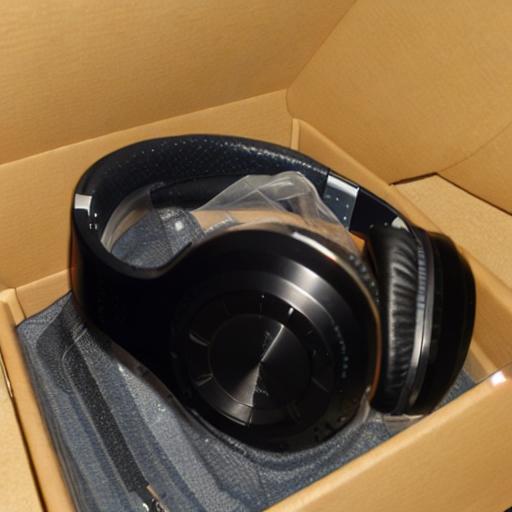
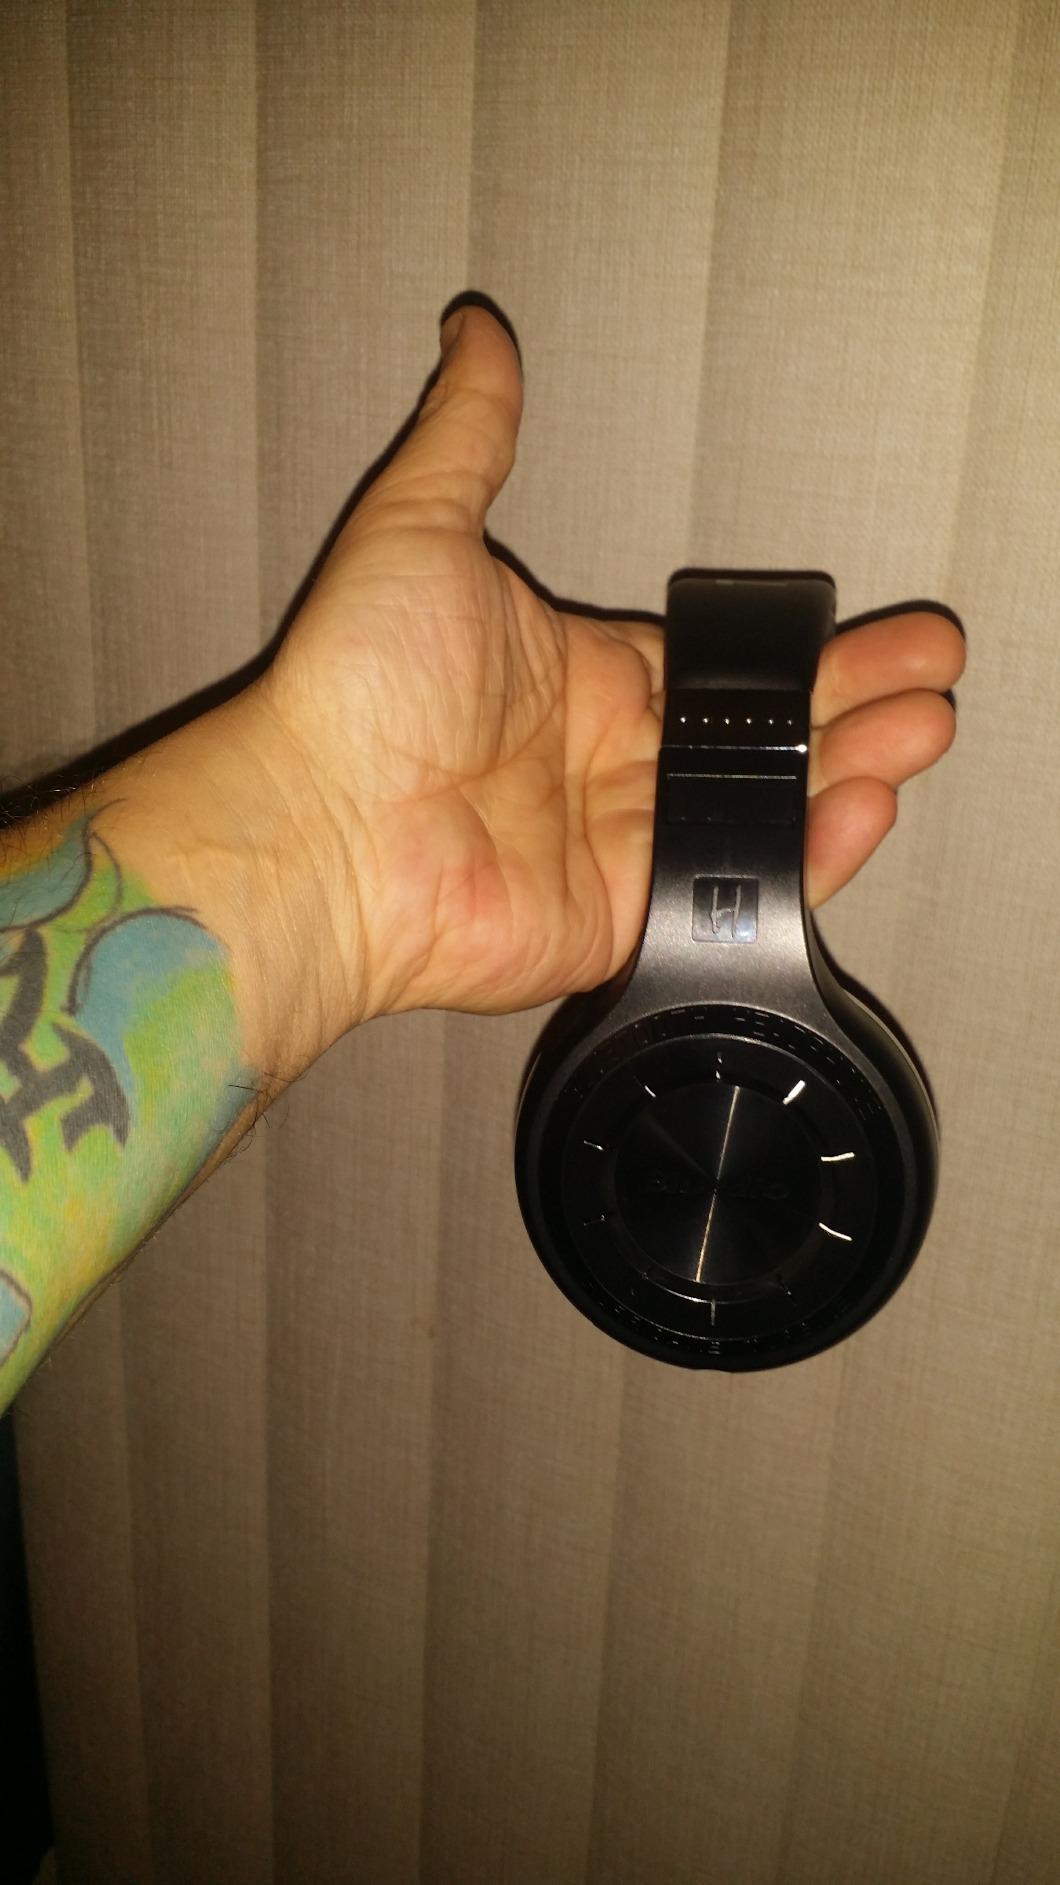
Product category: headphones
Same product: no